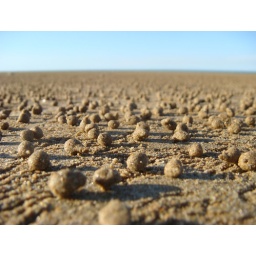
plain of sand balls created by soldier crabs feeding at low tide